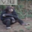
Label: chimpanzee